Religion in Russia

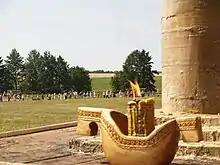
People in circle around the big candle for Rasjken Ozks, the major festival of Mordvin Native Faith.

Oriental Orthodoxy is represented among such ethnic minority as the Armenians (the Armenian Apostolic Church).